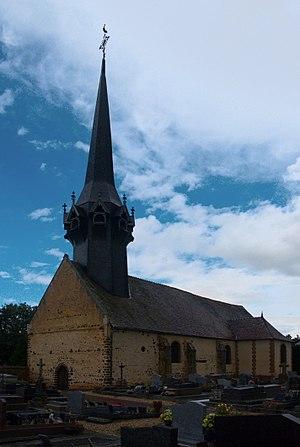
Église Saint-Martin de Cintray This building is indexed in the Base Mérimée, a database of architectural heritage maintained by the French Ministry of Culture,
Cet article recense les monuments historiques français classés en 1920.
Cet article recense une partie des monuments historiques de l'Eure, en France.